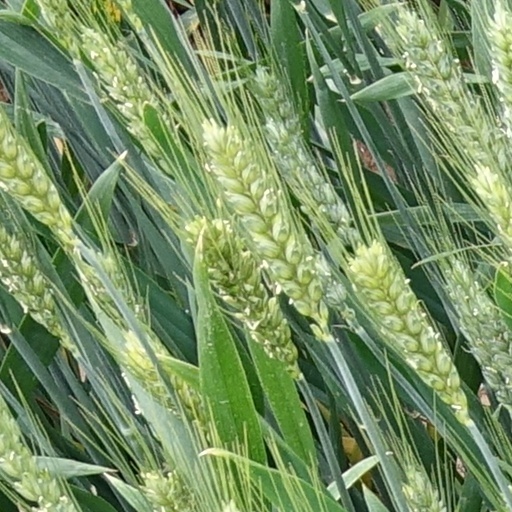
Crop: wheat